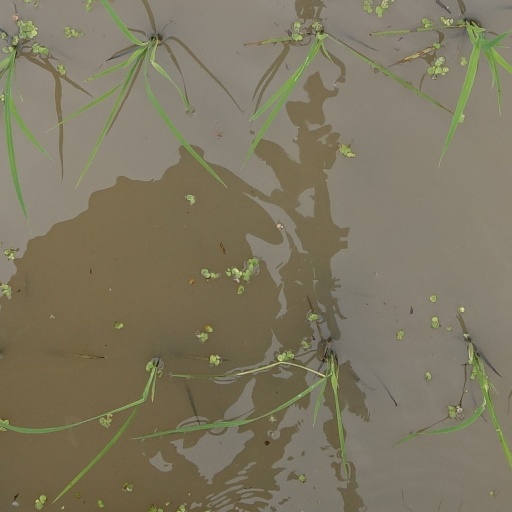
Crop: rice